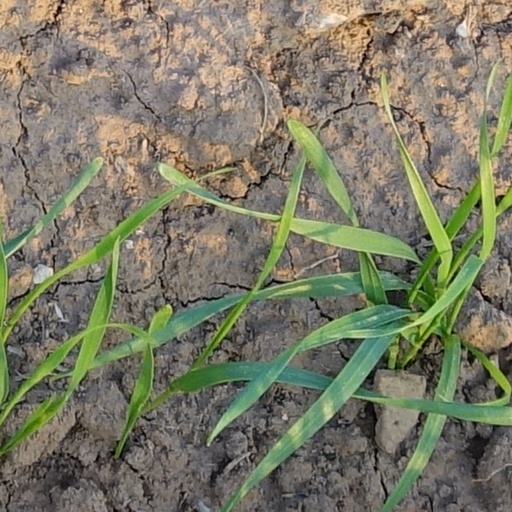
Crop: wheat